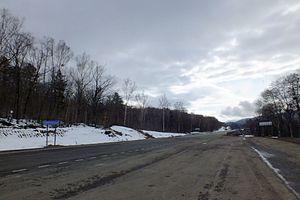
"L'autoroute fédérale ""Oussouri"" est une autoroute d'accès de Russie. Elle constitue le dernier tronçon de la route transsibérienne. La route relie Khabarovsk à Vladivostok sur 752 km dont 240 km traversant le Kraï de Khabarovsk, et 512 km traversant le Kraï du Primorié. Elle est la principale route dans le sud de l'Extrême-Orient russe, car elle permet d'accéder aux ports maritimes.